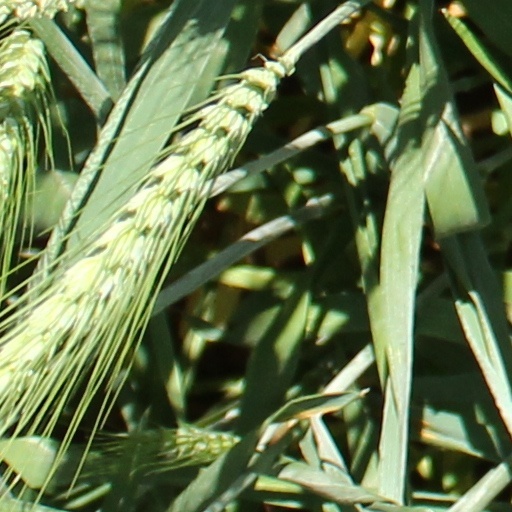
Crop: wheat